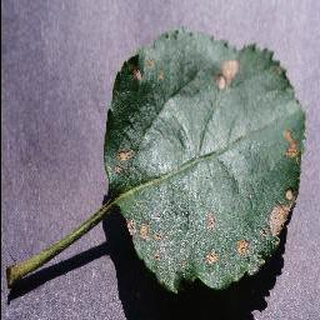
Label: apple_black_rot